Godfrey Hounsfield

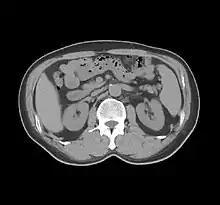
One frame of a modern CT scan of the abdomen.

In 1949, Hounsfield began work at EMI, Ltd. in Hayes, Middlesex, where he researched guided weapon systems and radar. Hounsfield incorrectly gave this date as 1951 when he wrote his autobiography which is available on the Nobel Prize website. The correct date is 10 October 1949 as stated in a biography of Hounsfield. At EMI, he became interested in computers and in 1958, he helped design the first commercially available all-transistor computer made in Great Britain: the EMIDEC 1100. Shortly afterwards, he began work on the CT scanner at EMI. He continued to improve CT scanning, introducing a whole-body scanner in 1975, and was senior researcher (and after his retirement in 1984, consultant) to the laboratories.